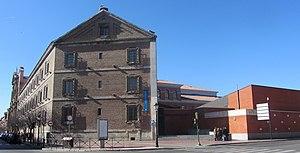
Alcalá de Henares est une commune espagnole, située dans la Communauté de Madrid.